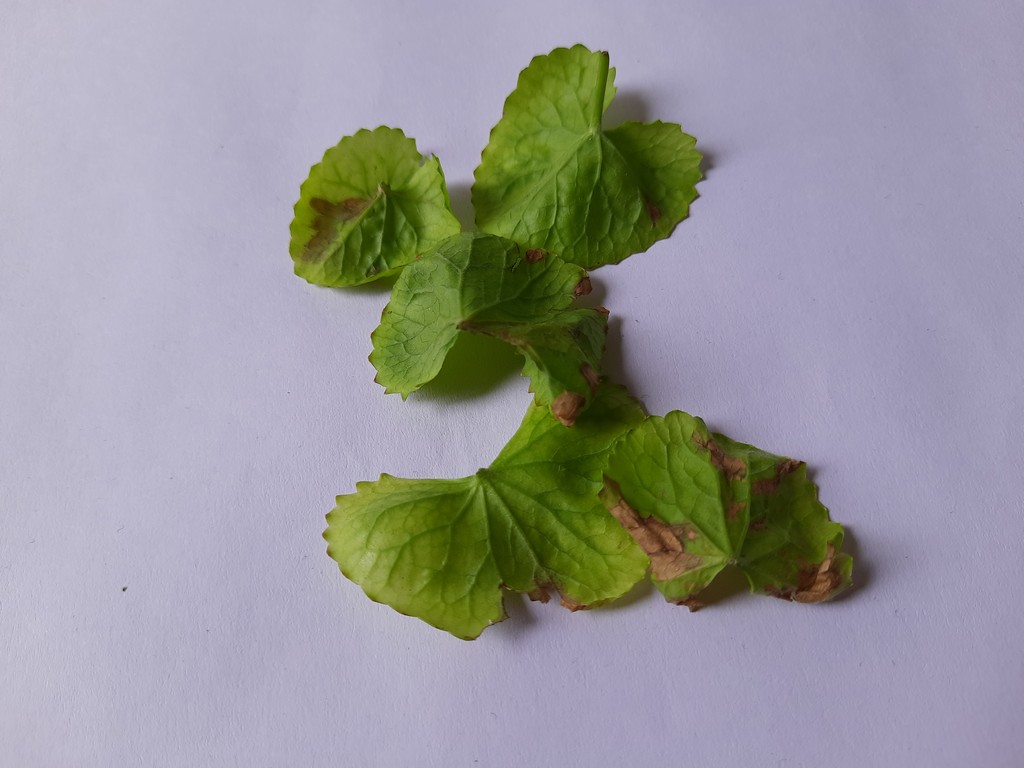
Label: Unhealthy